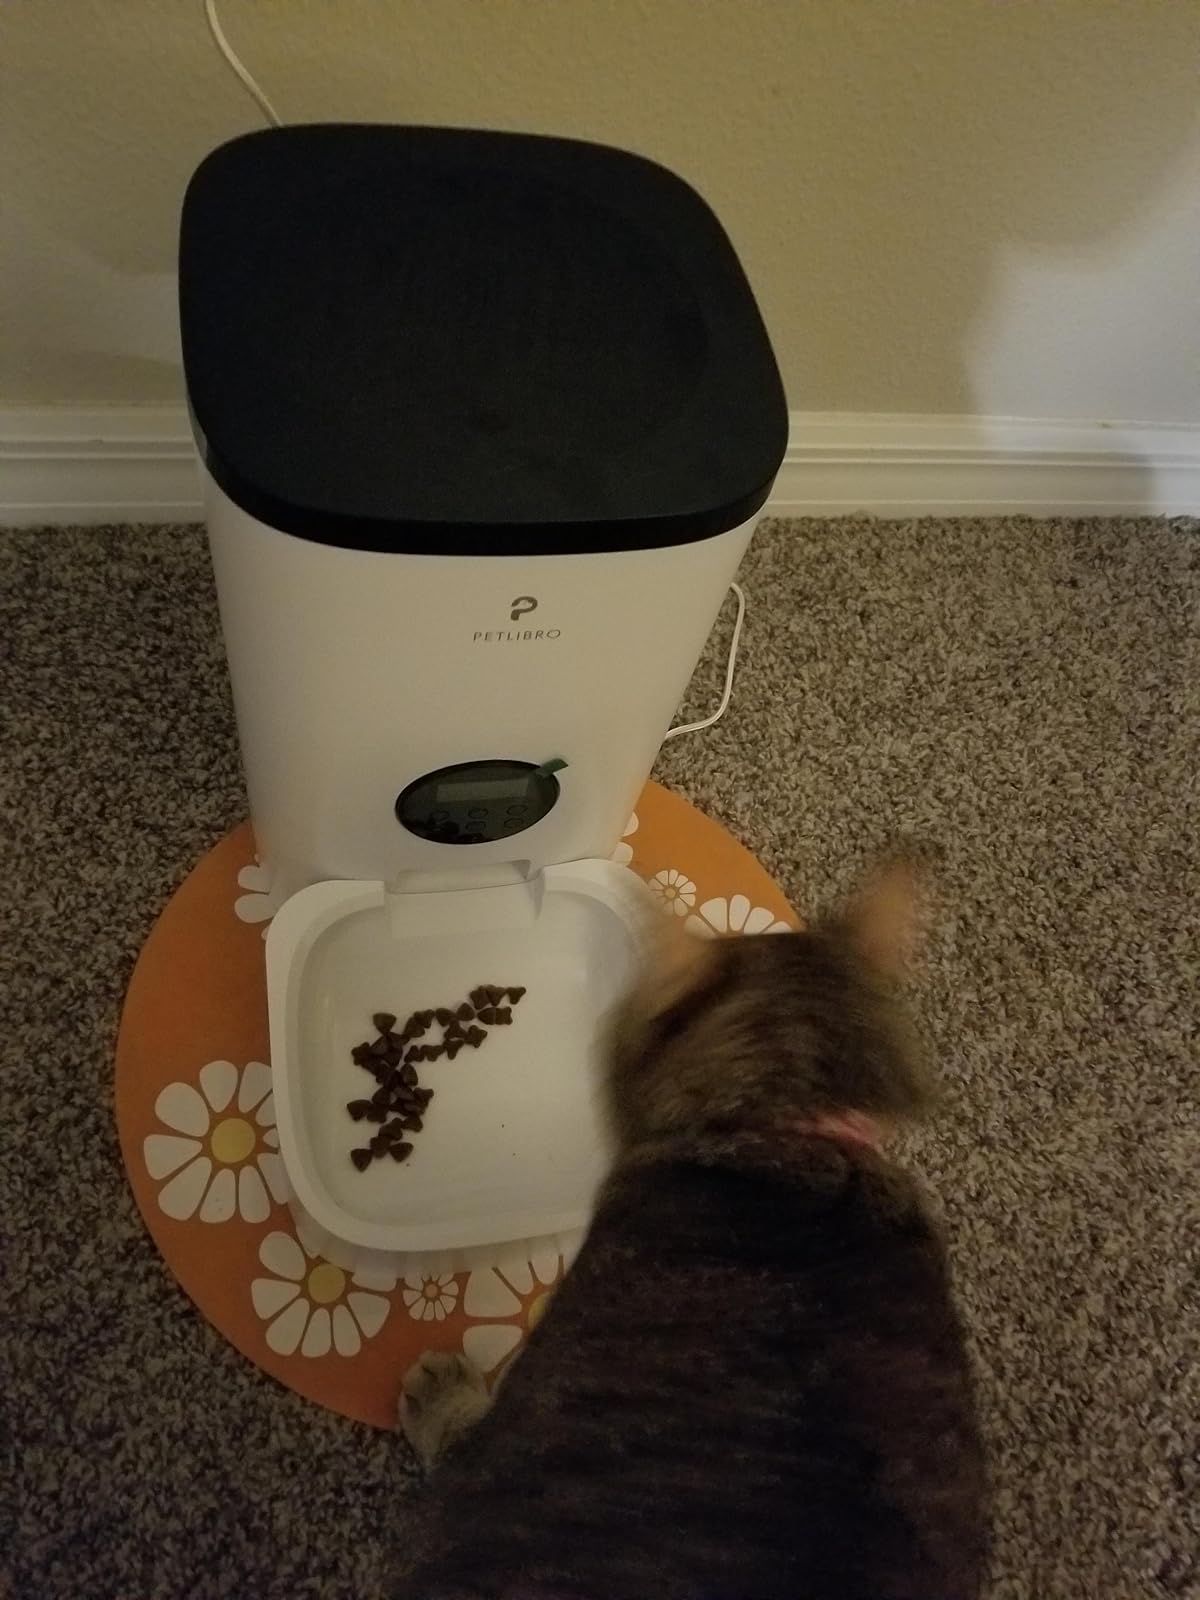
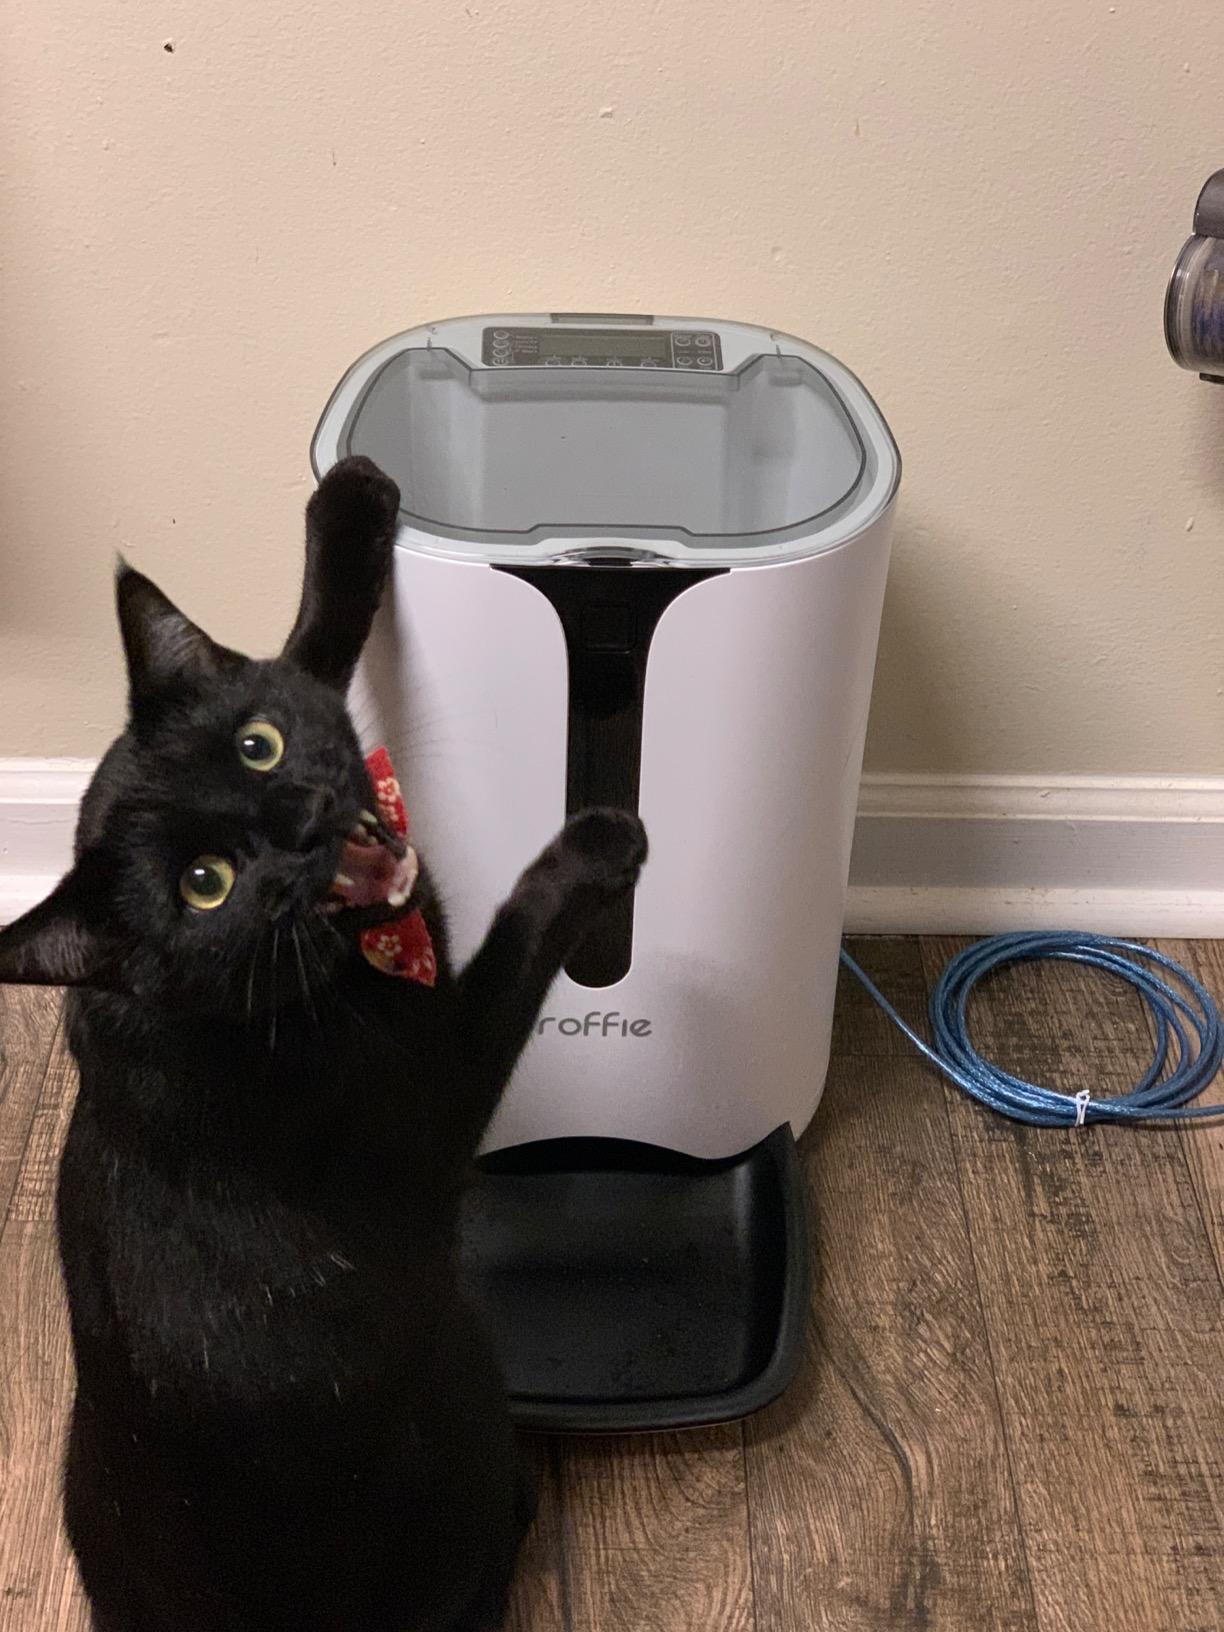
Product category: items_feeder
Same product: no